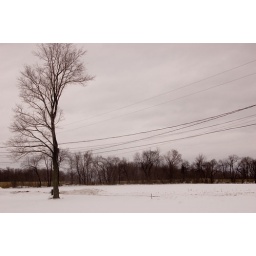
A snowy field near a family friend's house in Byron, NY.